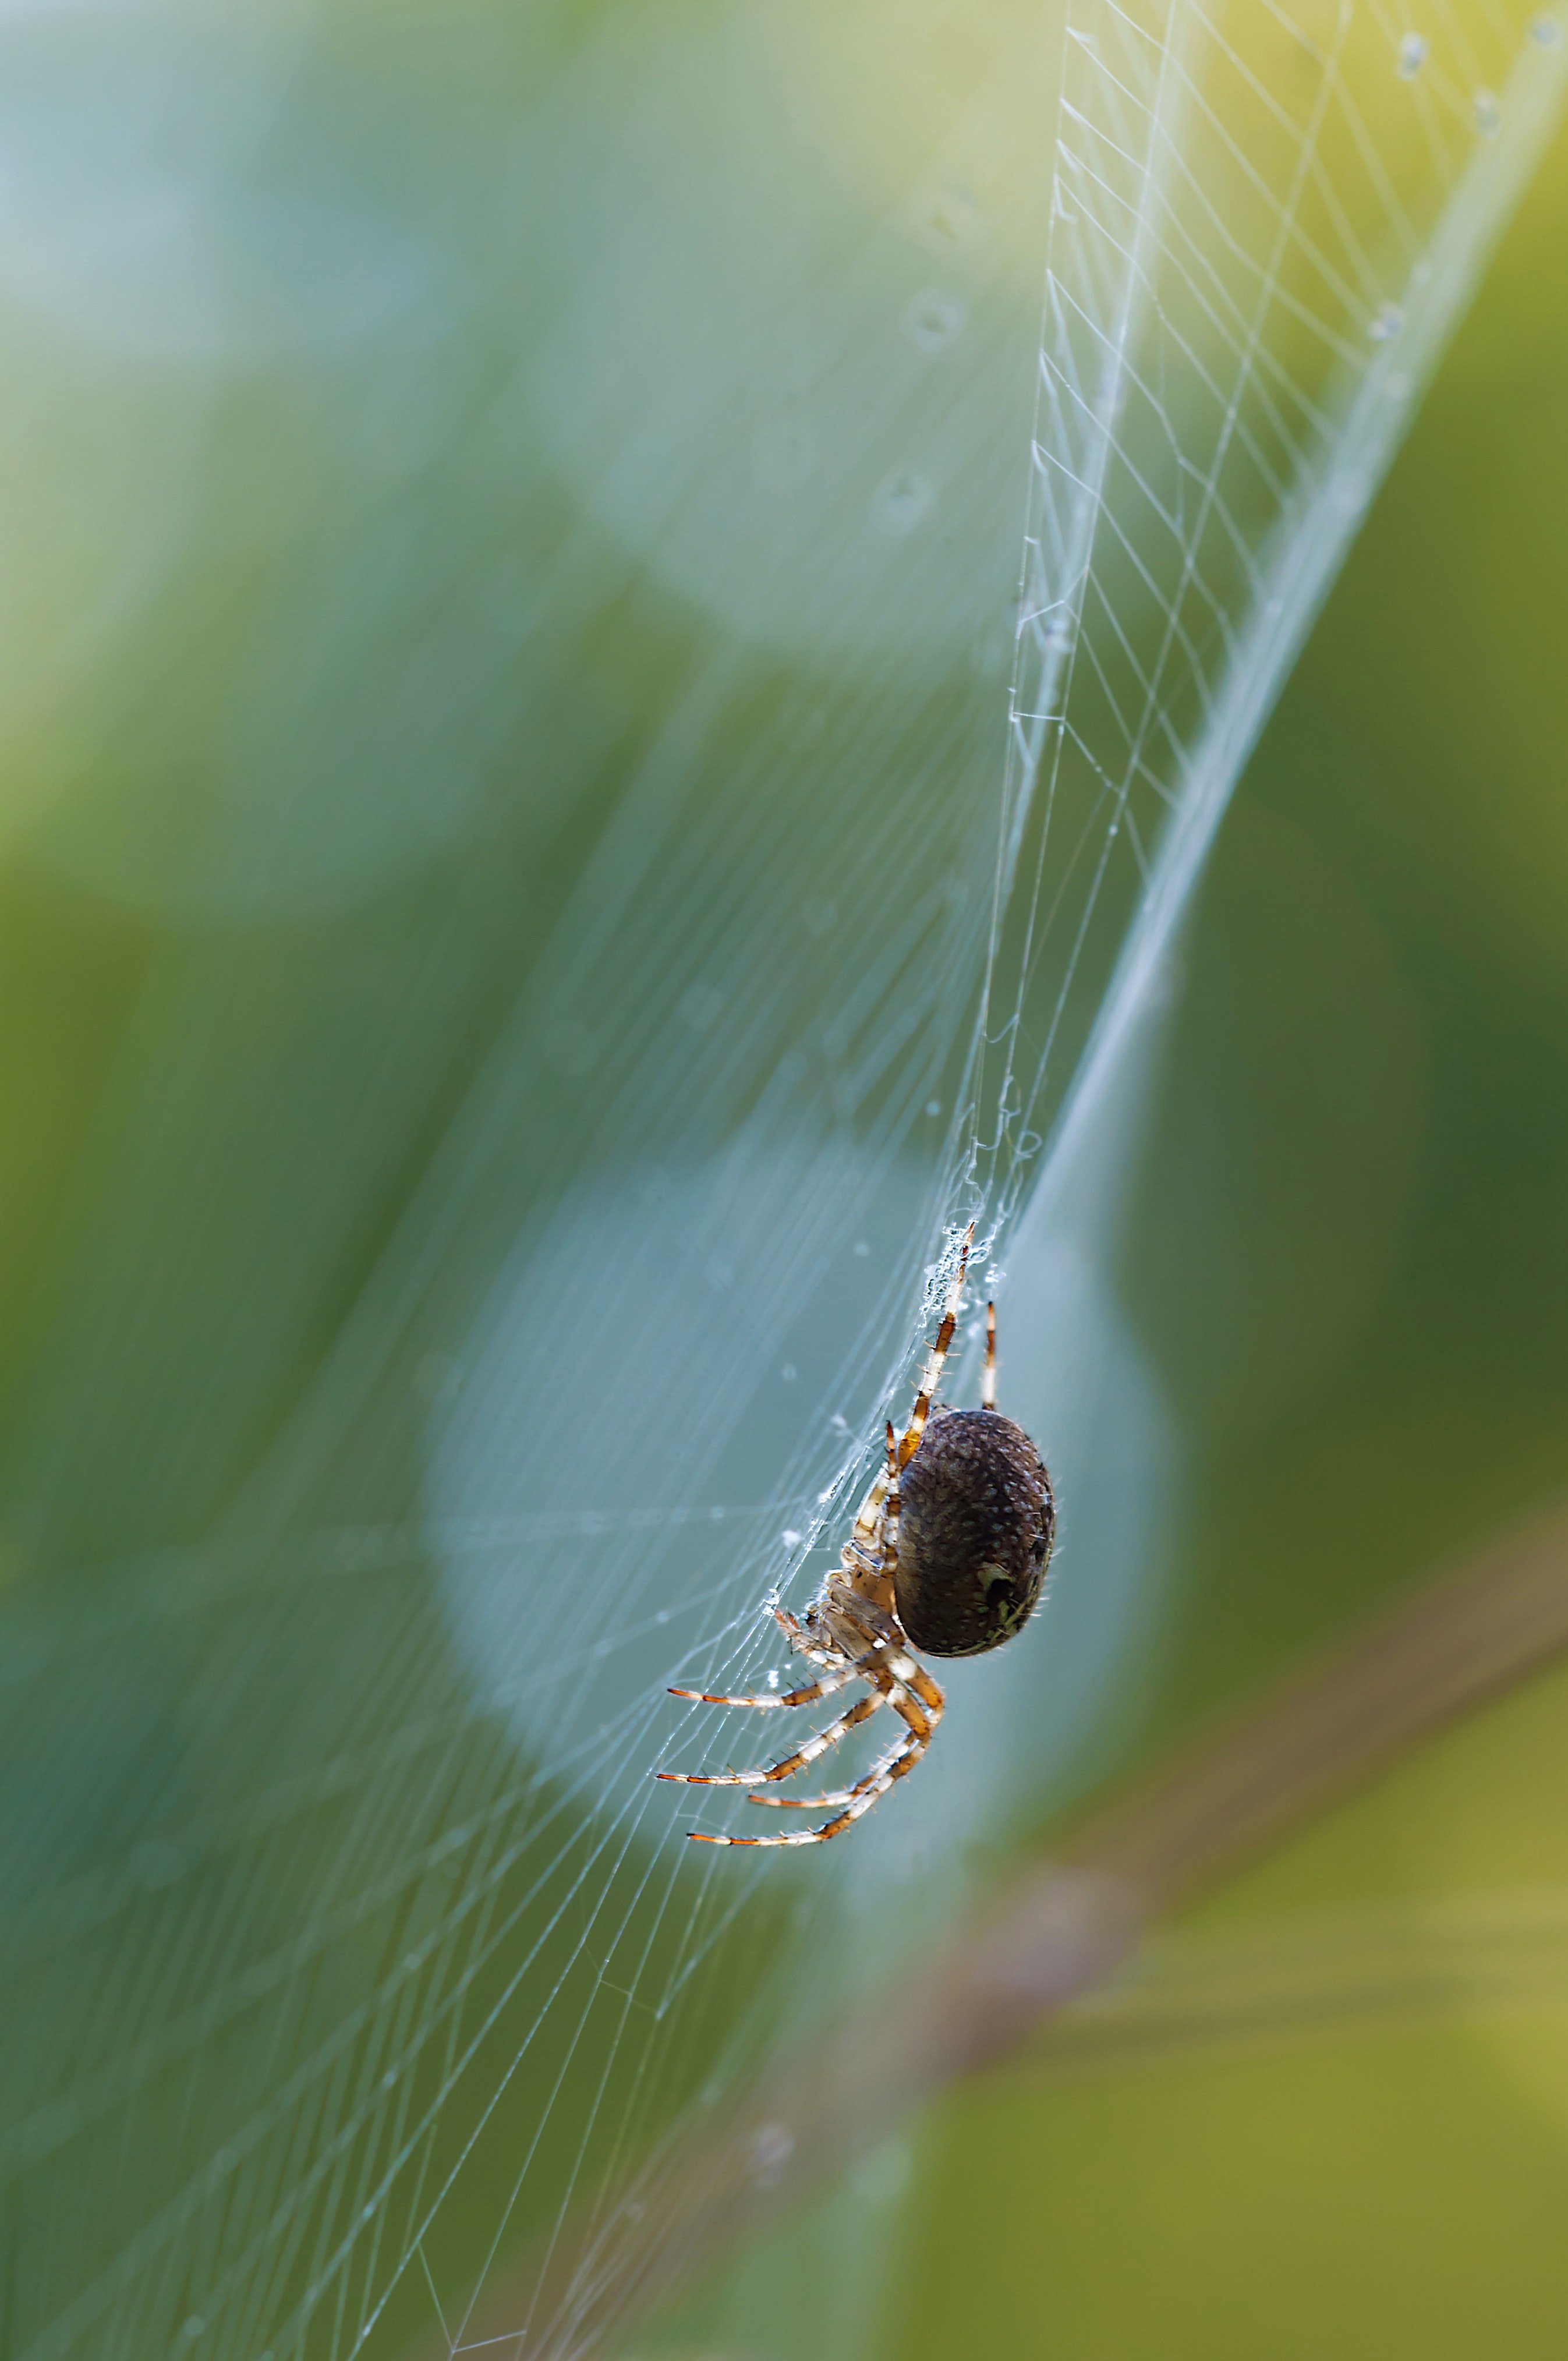
spider web, macro photography, water, insect, close up, invertebrate, photography, grass, leaf, wildlife, organism, pest, spider, plant, stock photography, moisture, european garden spider, araneus, tangle web spider, arthropod, net winged insects, arachnid